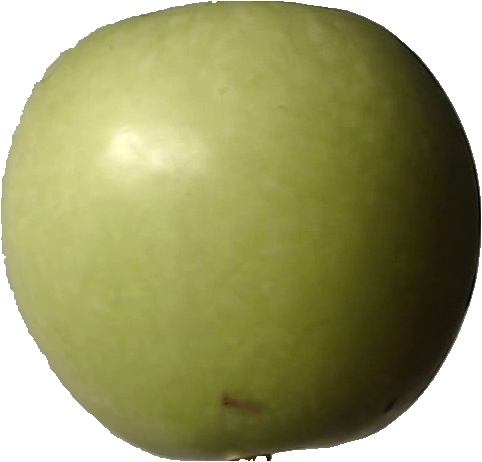
Label: apple_granny_smith_1